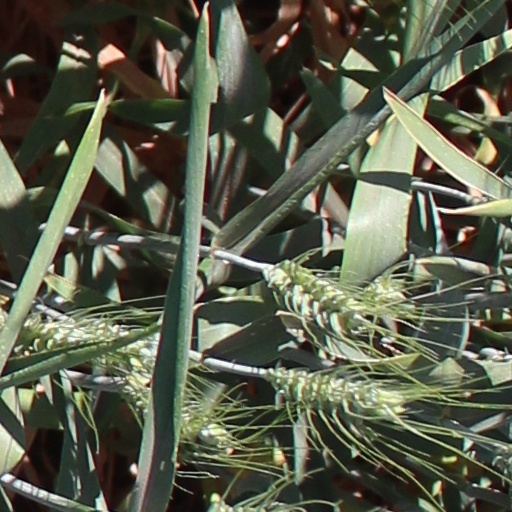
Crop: wheat